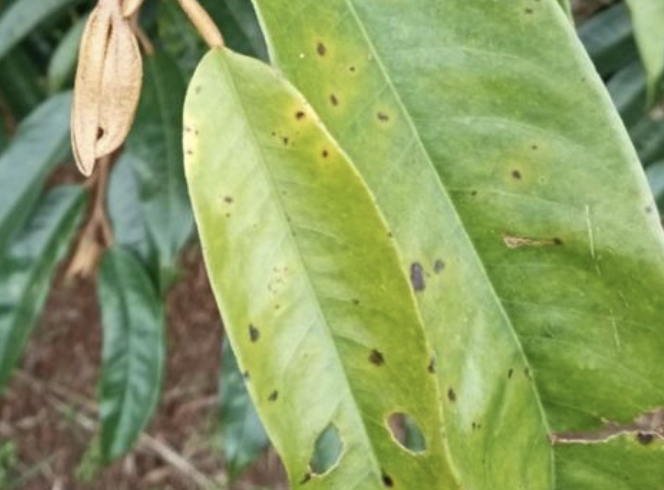
Label: canker_disease